2012 Gayari Sector avalanche

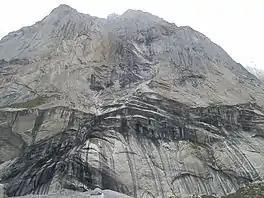

Around 2:00 am Pakistan Standard Time (PKT) on 7 April 2012, a massive ice avalanche struck a Pakistani military headquarters at Gayari, 30 km west of the Siachen Glacier terminus, near the Siachen glacier region. Located in a deep valley at above sea level, the Gayari base is one of the most important Pakistani bases in the area. It is a vital supply hub for troops and materiel passing through to more remote bases, and is not far from a military hospital. At the time of the ice avalanche, the base was occupied by soldiers of the 6th Northern Light Infantry battalion, a unit "trained in mountain operations". Avalanches are uncommon in the area of Gayari; due to the low avalanche risk, Gayari was a bigger complex and housed many more soldiers than other bases in the Siachen region. The glacier avalanche broke off at an elevation of around 4560 meters above sea level in a distance of around 1300 m from the camp.